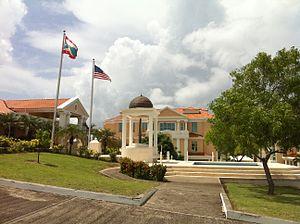
Le Gouvernement révolutionnaire populaire de la Grenade était le régime politique en place à la Grenade, entre mars 1979 et octobre 1983.